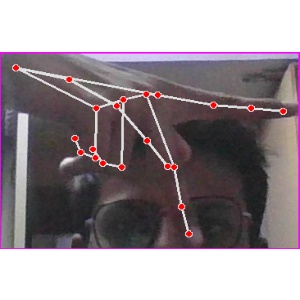
अक्षर: प